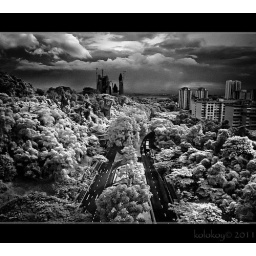
Taken at the middle of Henderson Waves, the highest pedestrian bridge in Singapore, standing 36m above Henderson Road.